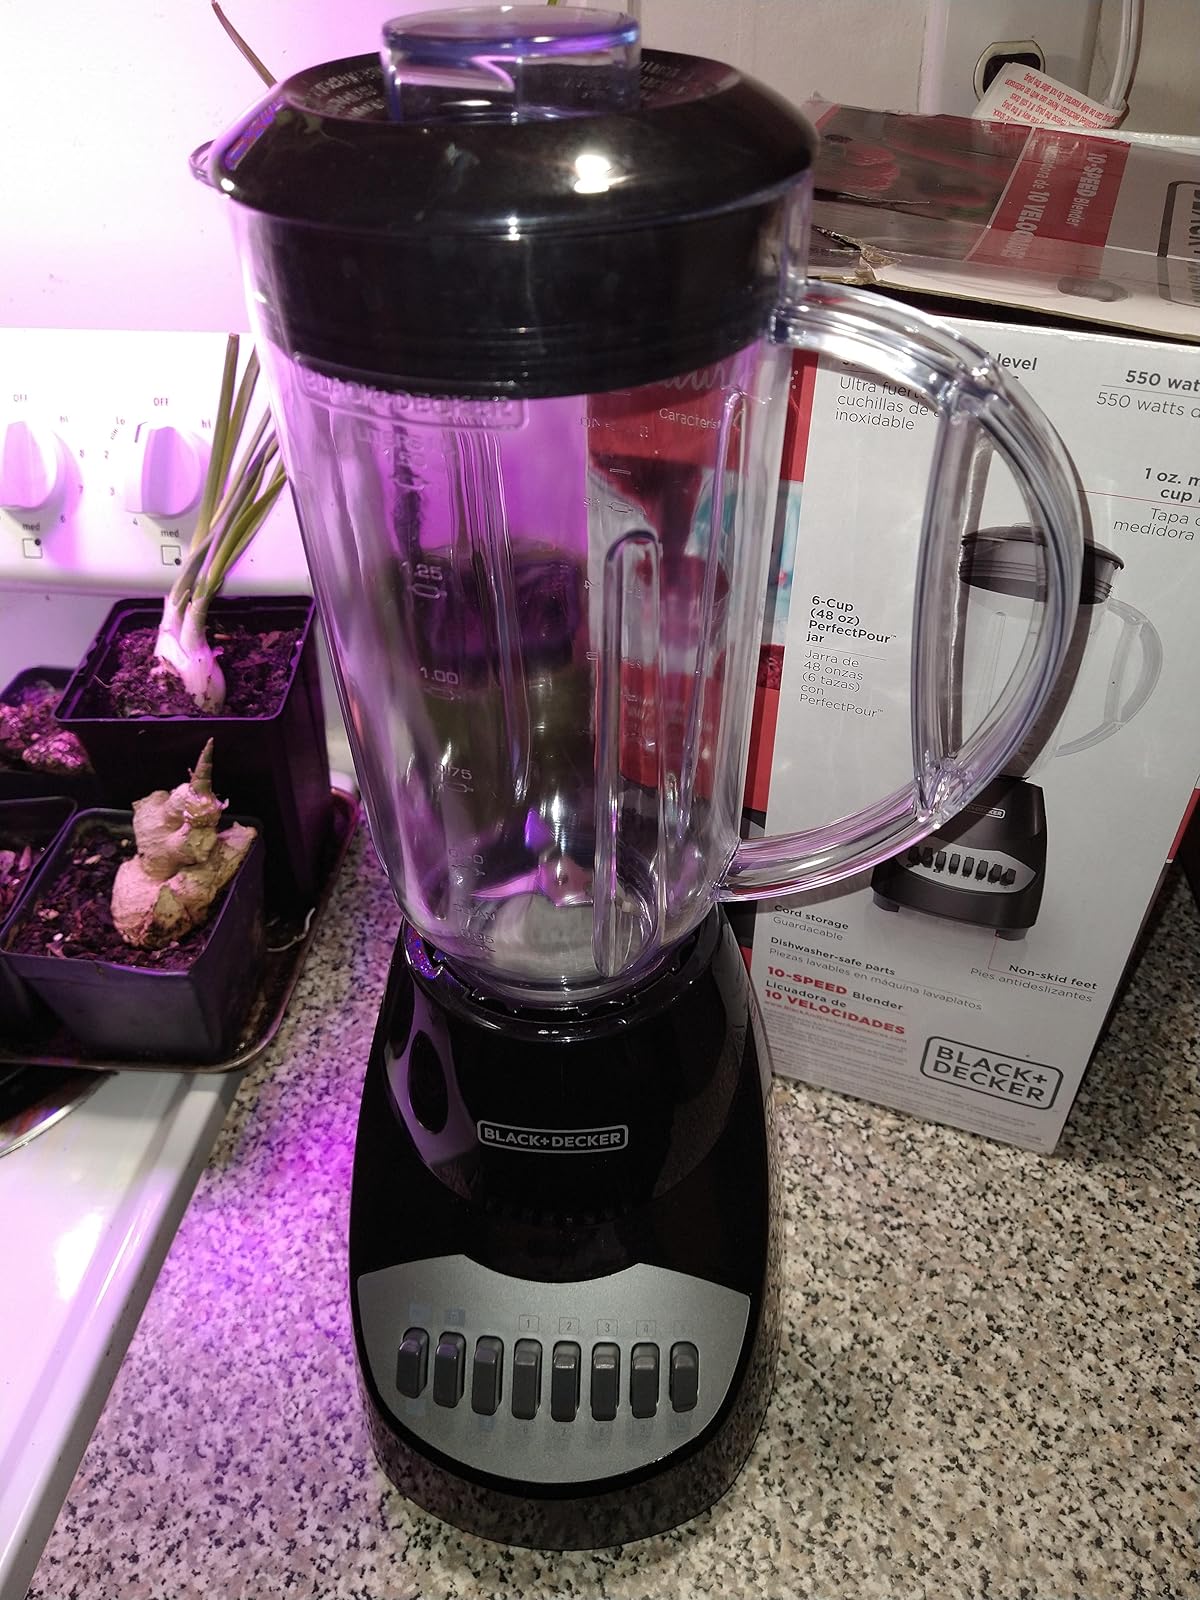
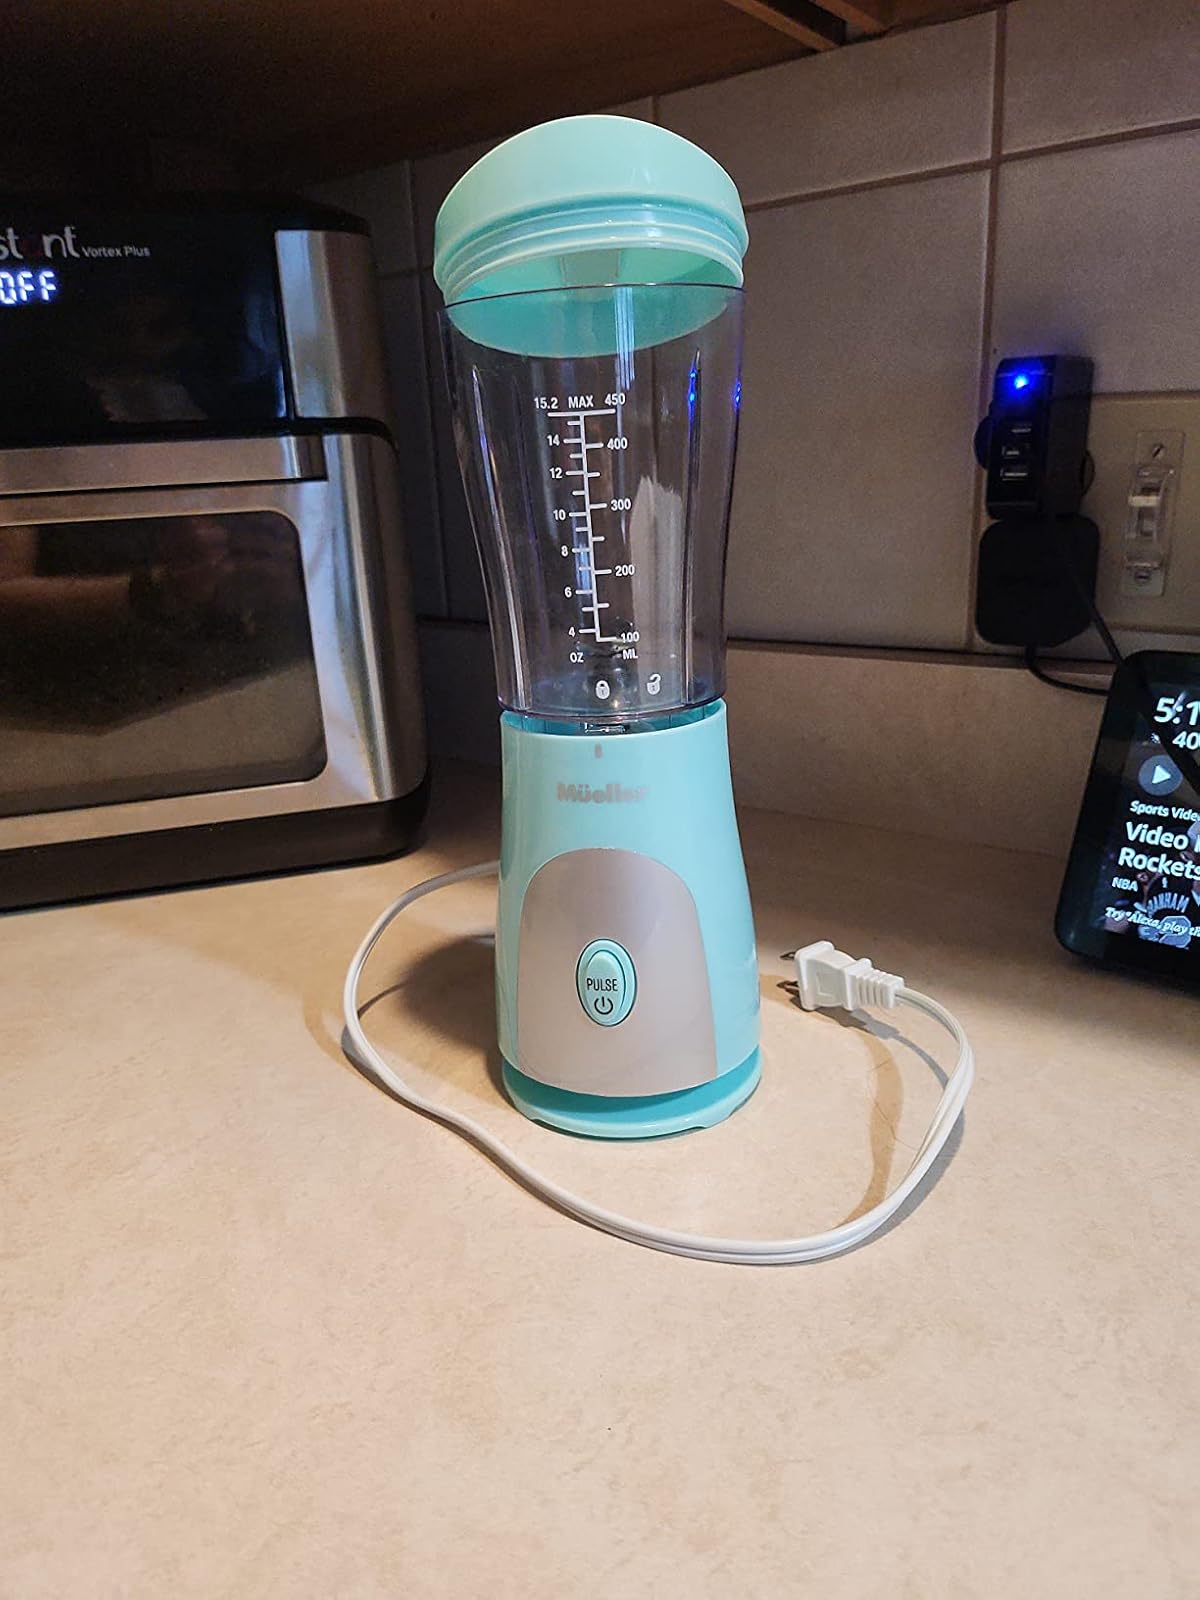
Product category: items_blender
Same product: no